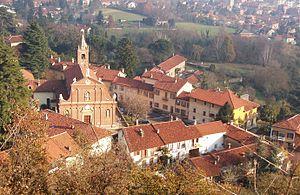
Piossasco est une commune italienne d'environ 18 200 habitants, située dans la ville métropolitaine de Turin, dans la région Piémont, dans le nord-ouest de l'Italie.